Hyōsube

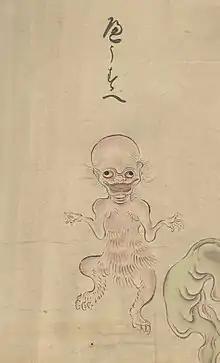

Hyōsube were dolls that were brought to life by a magician and used to build a shrine. After the shrine was finished they were dumped in a river. They were believed to be named after Hyōbu-taifu. They are found generally in Saga Prefecture and Miyazaki Prefecture in Kyūshū.